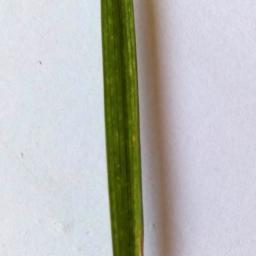
Label: Rice___Leaf_Blast